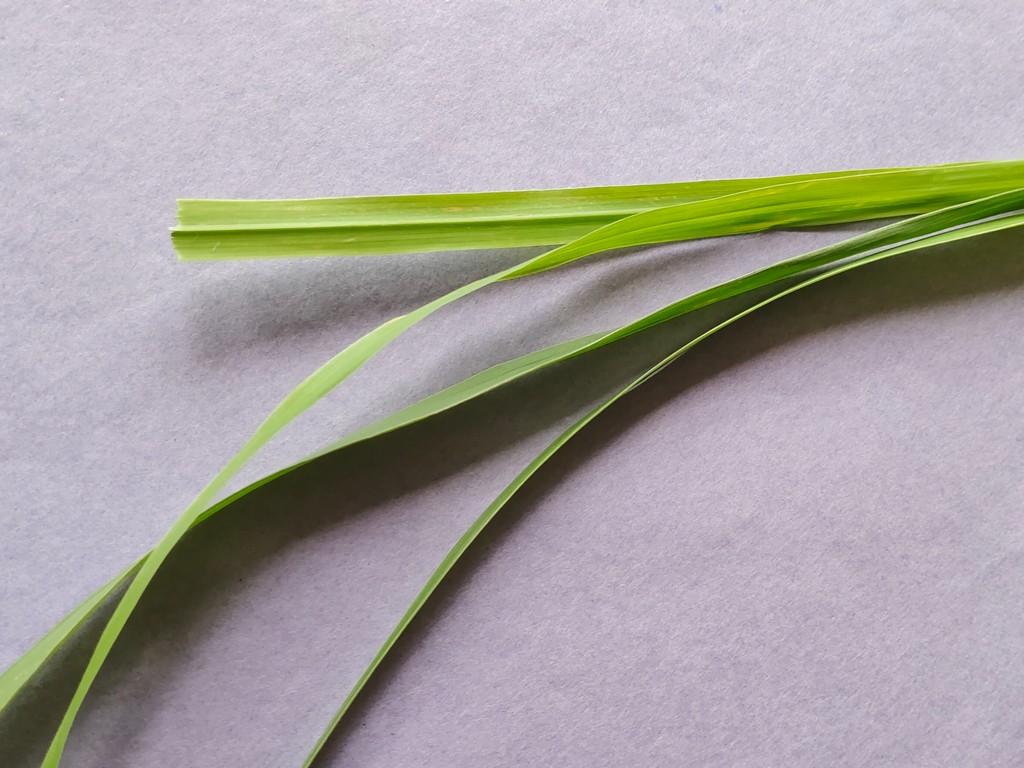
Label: Healthy